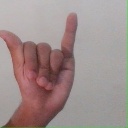
अक्षर: य